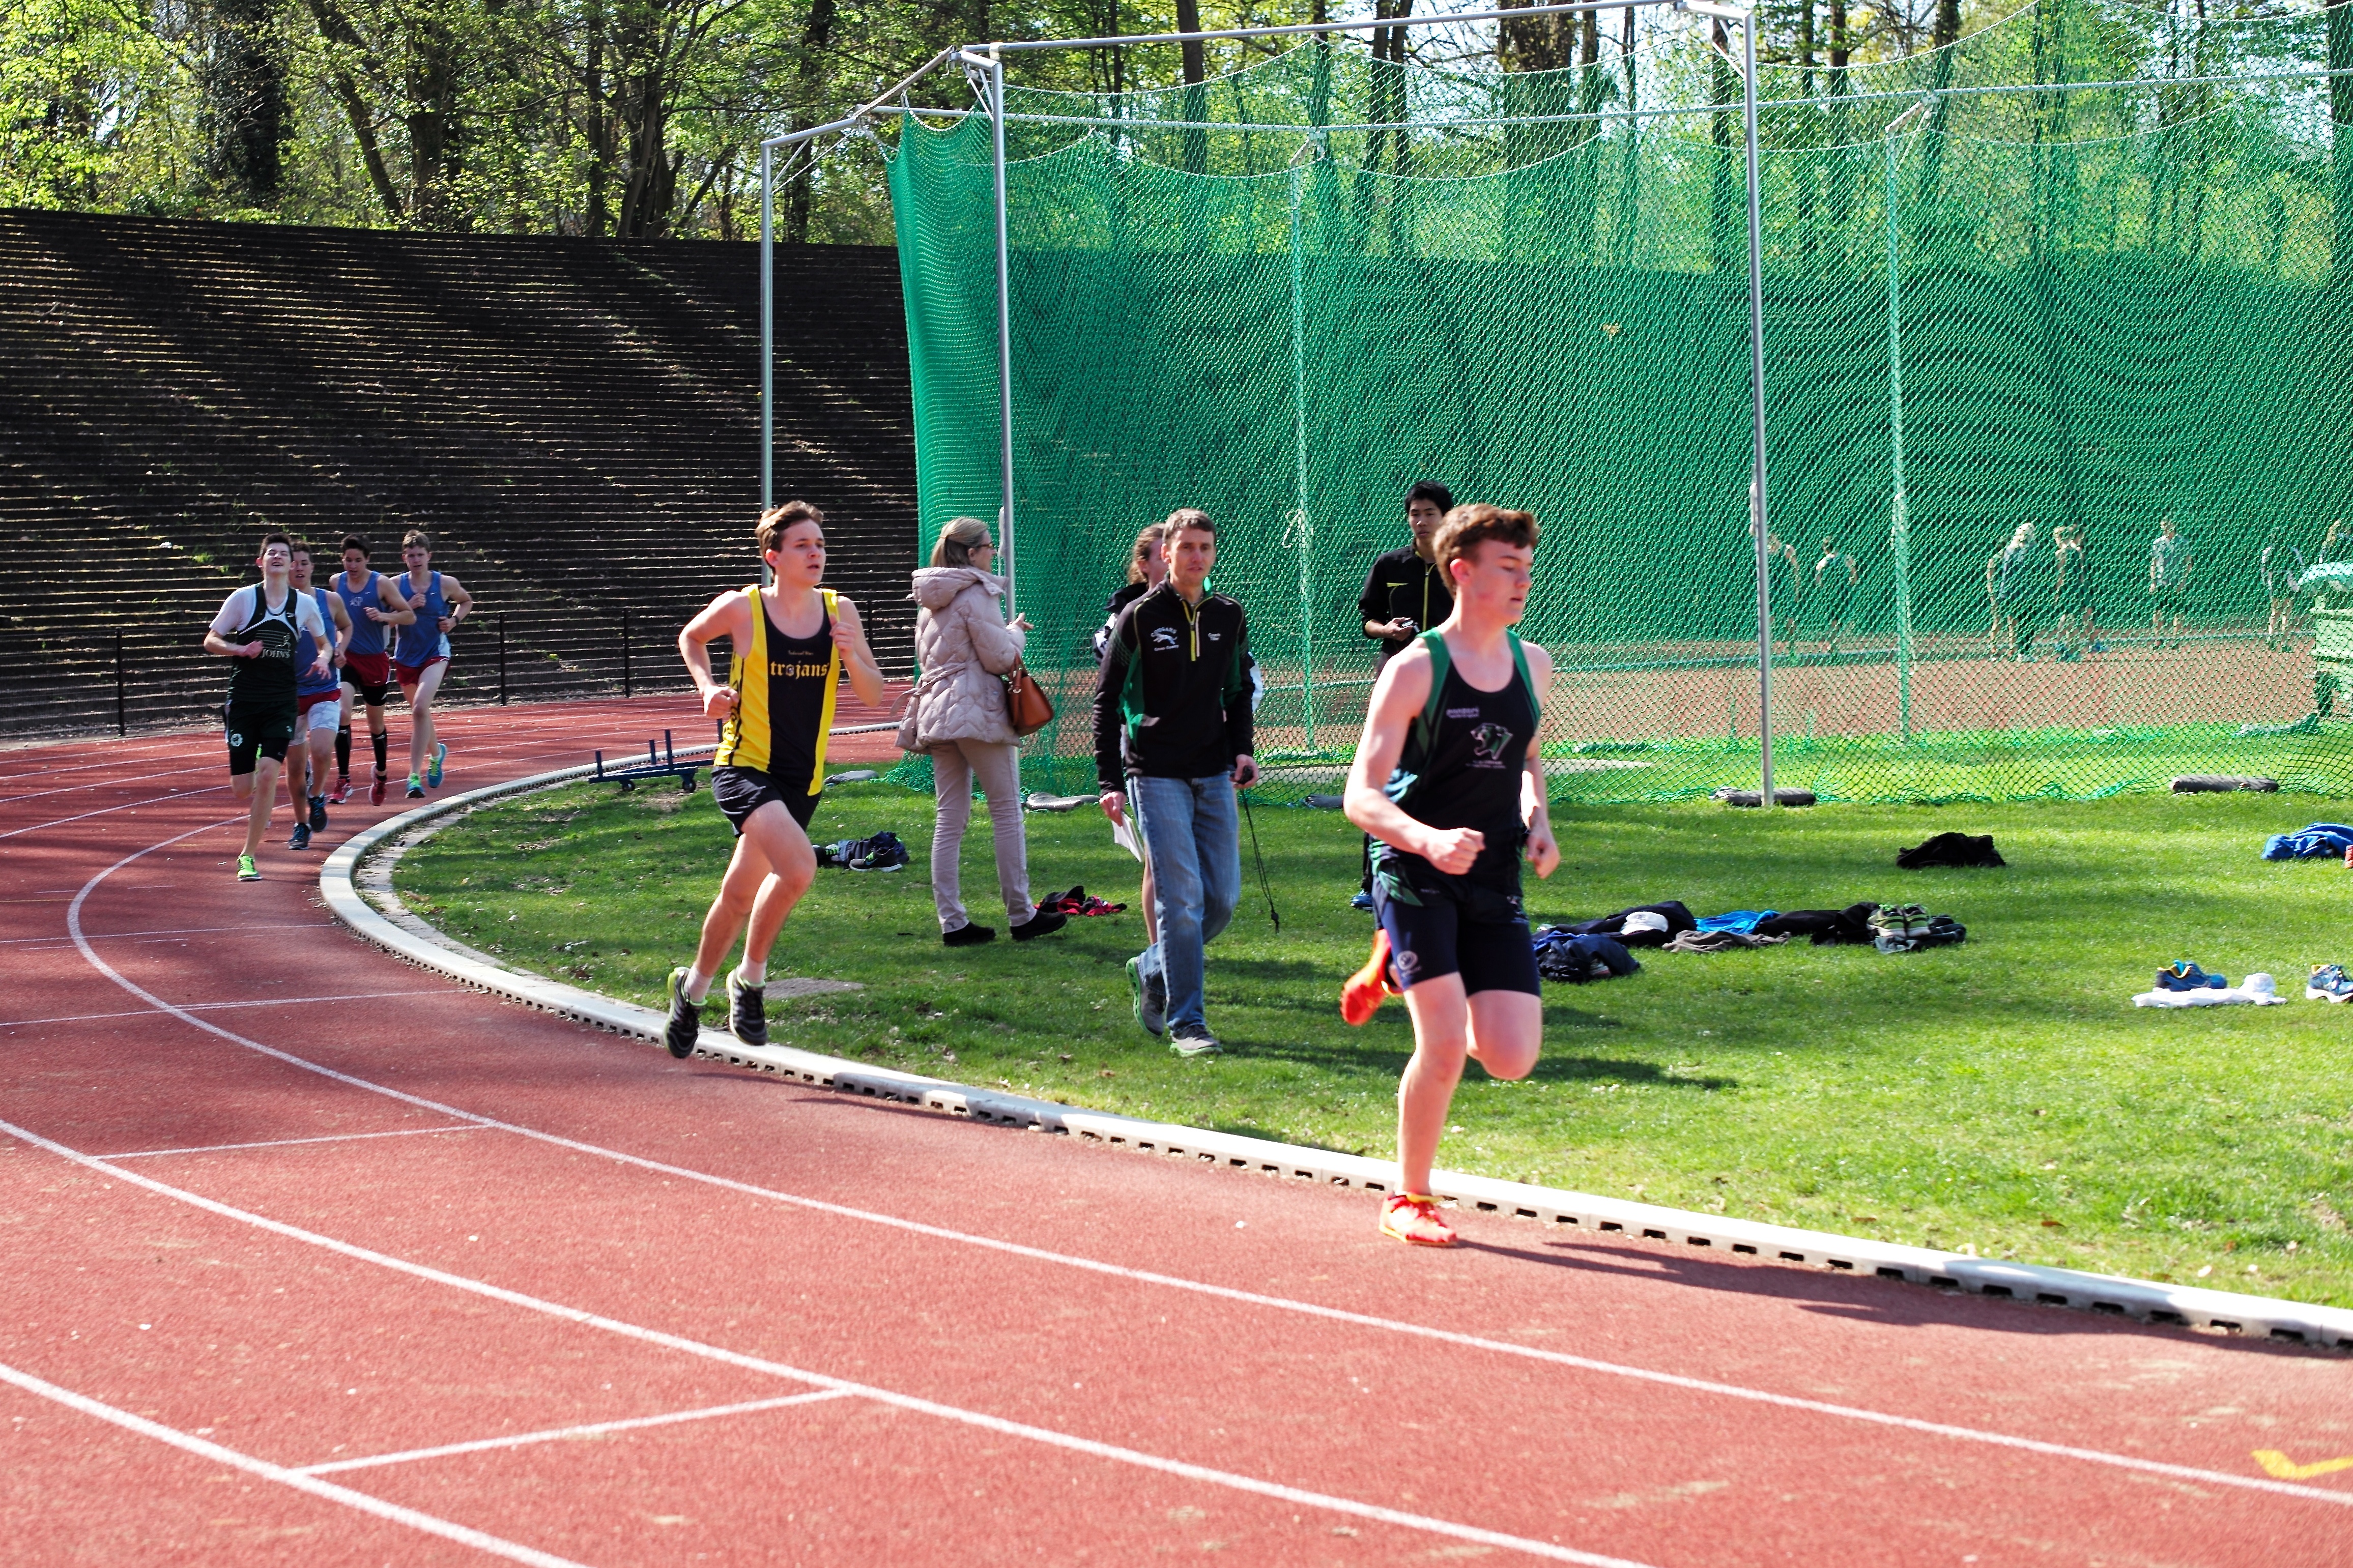
girl, track, sport, boy, running, run, runner, ash, player, competition, sports, highschool, varsity, athletics, meet, sprint, trackfield, track and field athletics